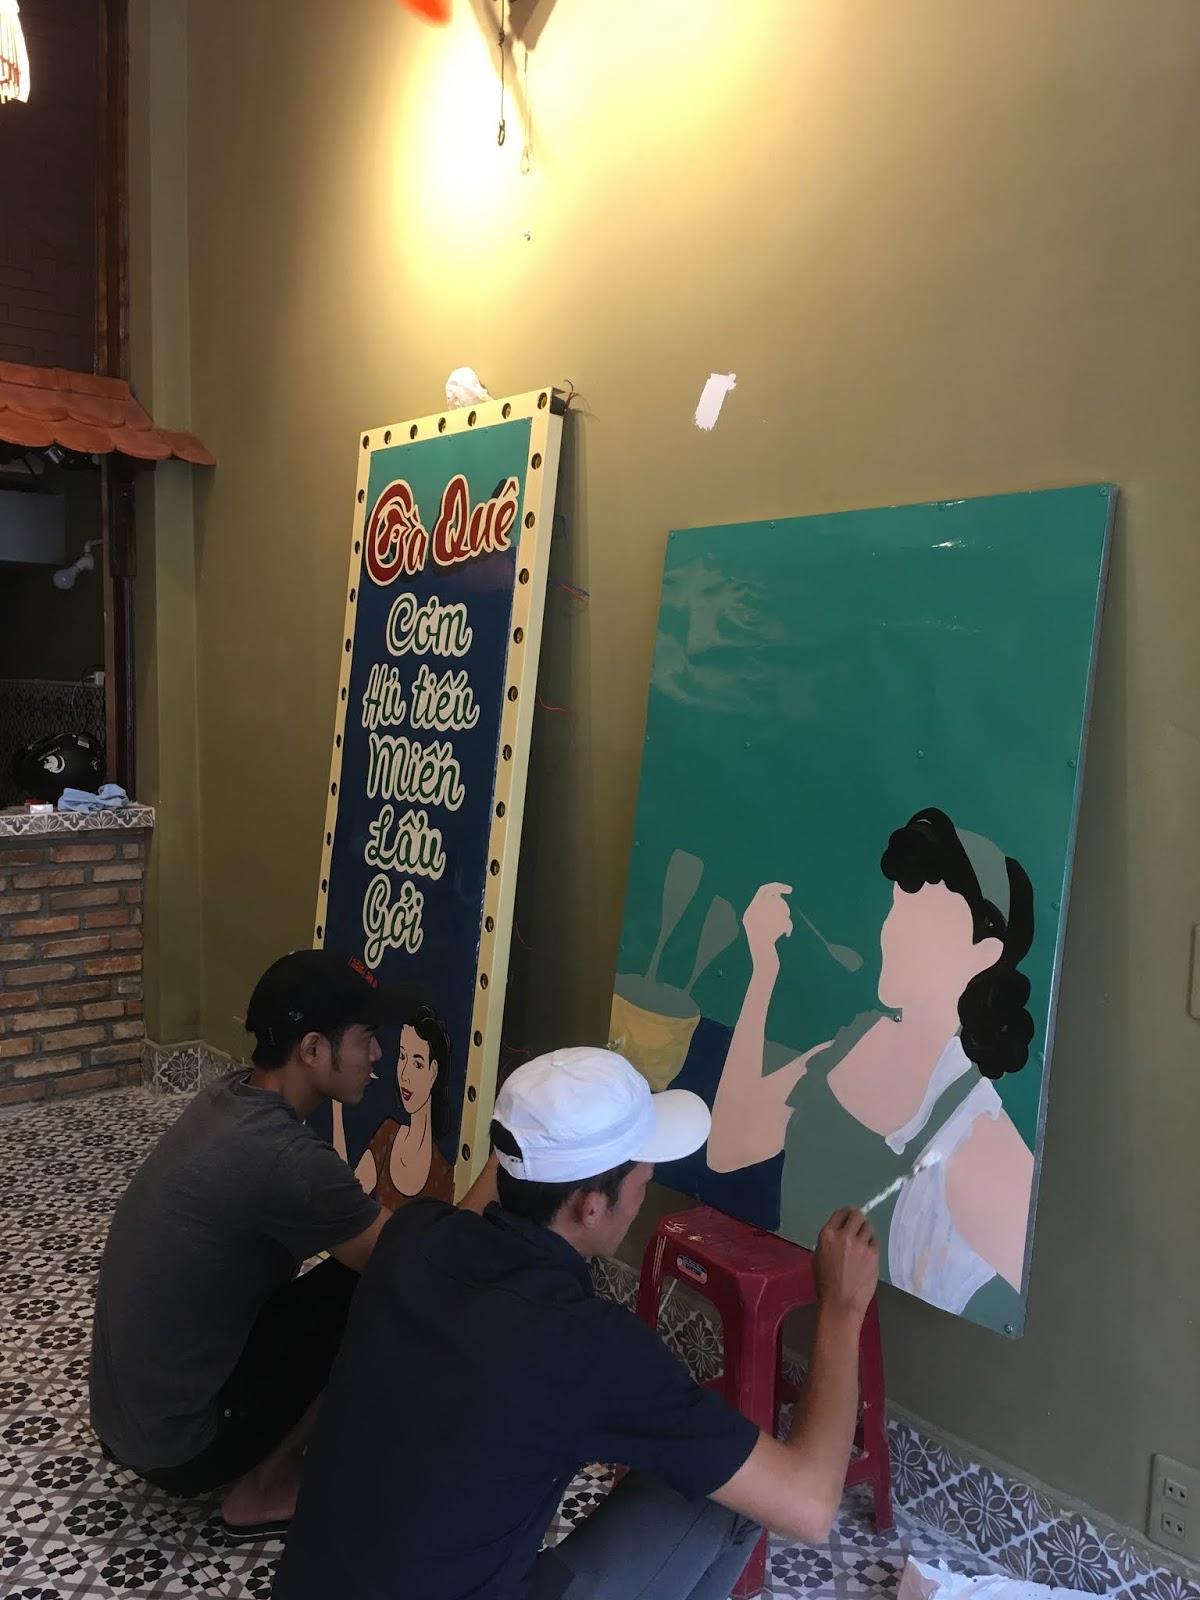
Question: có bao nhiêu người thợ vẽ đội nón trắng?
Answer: một người